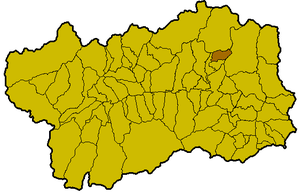
Chamois est une commune italienne alpine de la région Vallée d'Aoste, située dans le moyen Valtournenche.